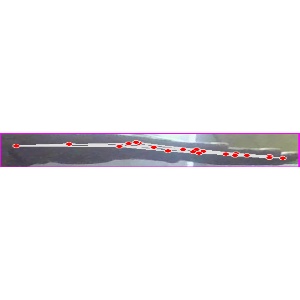
अक्षर: ज